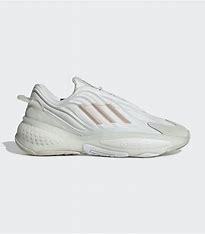
Brand: Adidas
Model: Ozrah